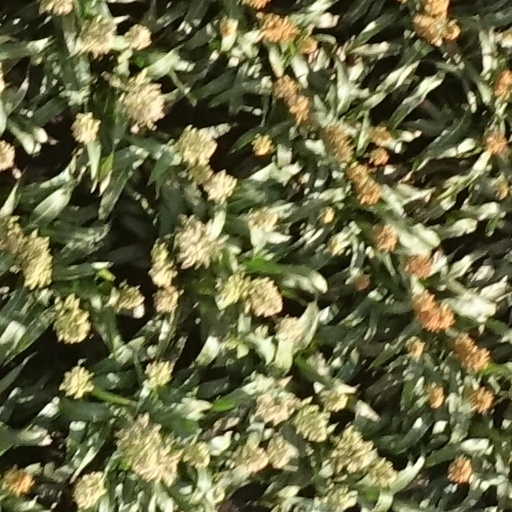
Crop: sorghum